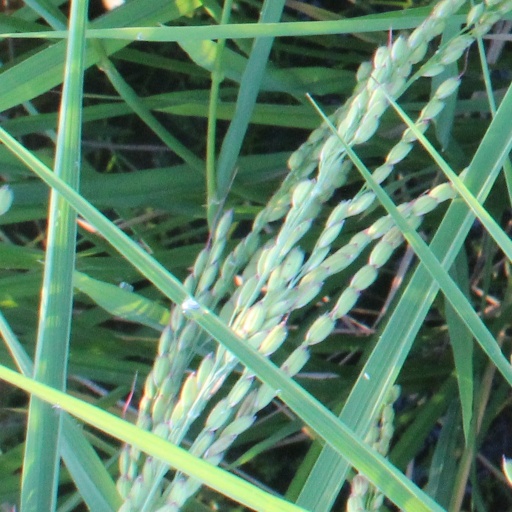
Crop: rice